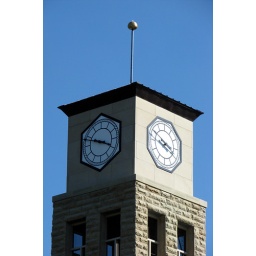
Clock tower on one of the buildings on the campus of Baldwin Wallace College in Berea, OH.